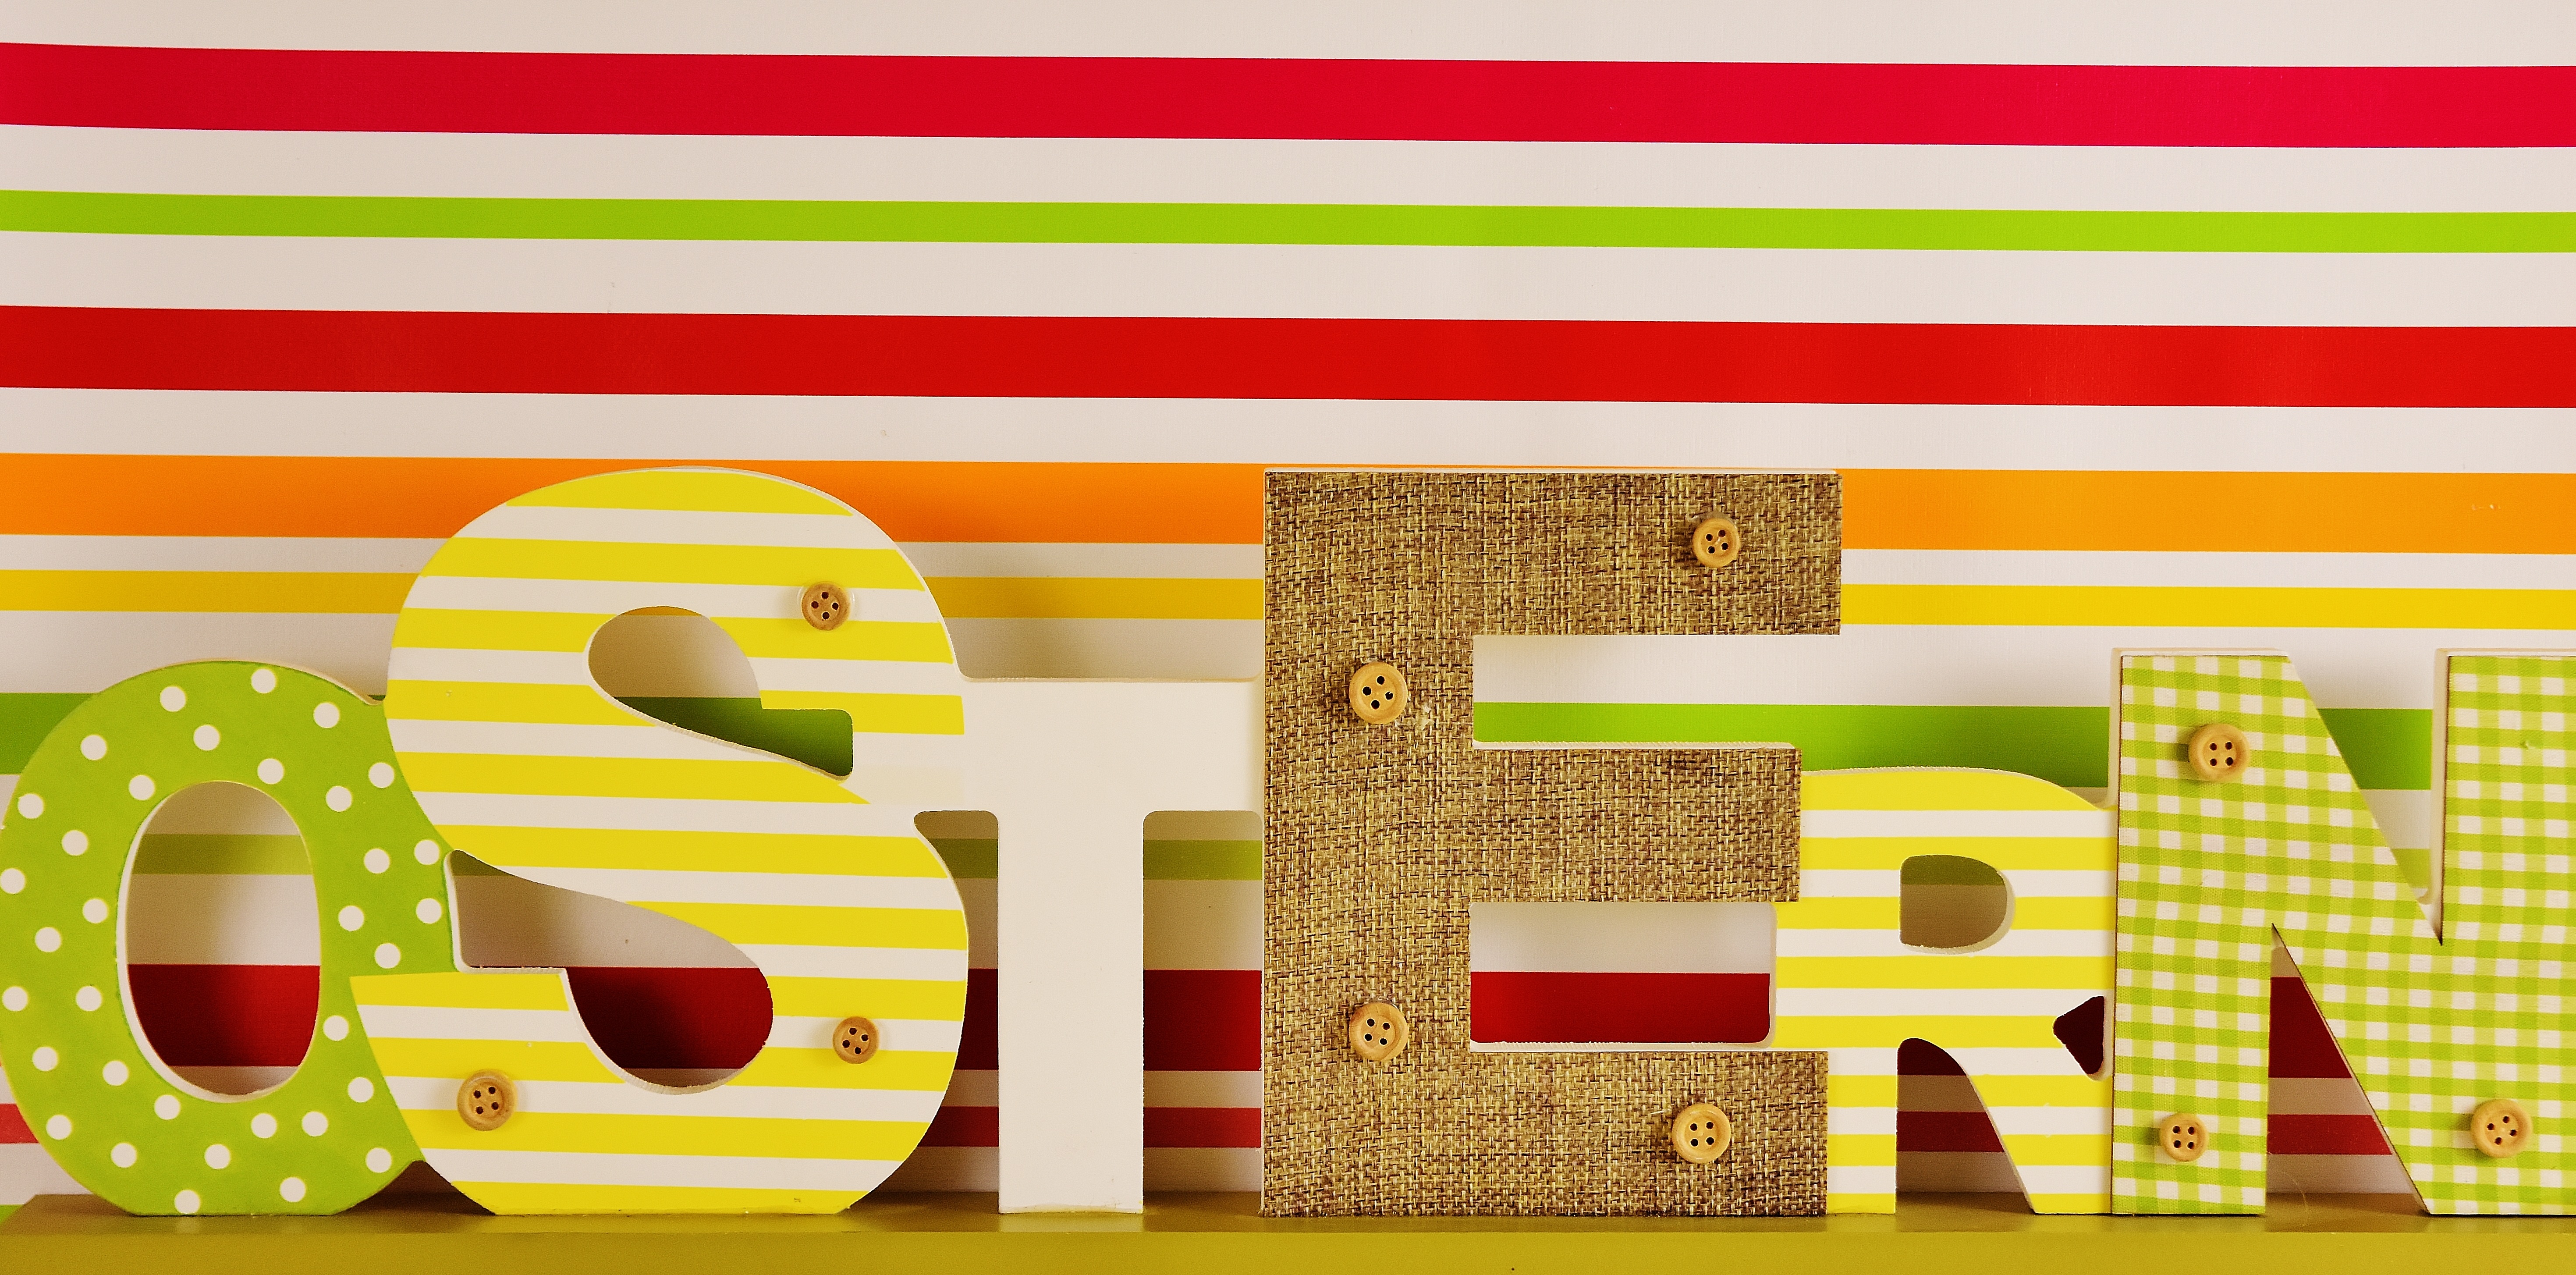
word, play, number, colorful, toy, brand, font, illustration, design, text, letters, easter, happy easter